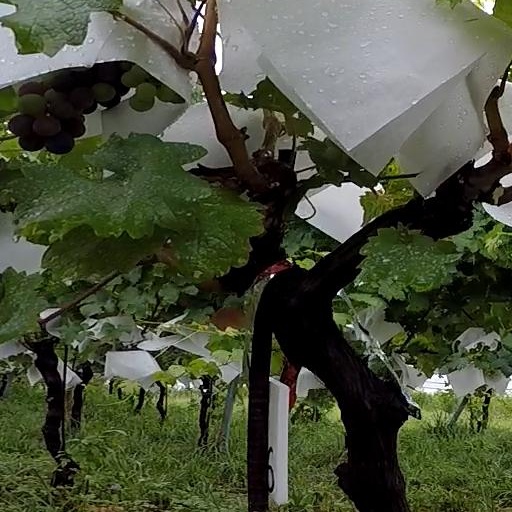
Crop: grape